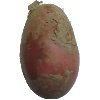
Label: red_potato